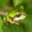
Label: frog